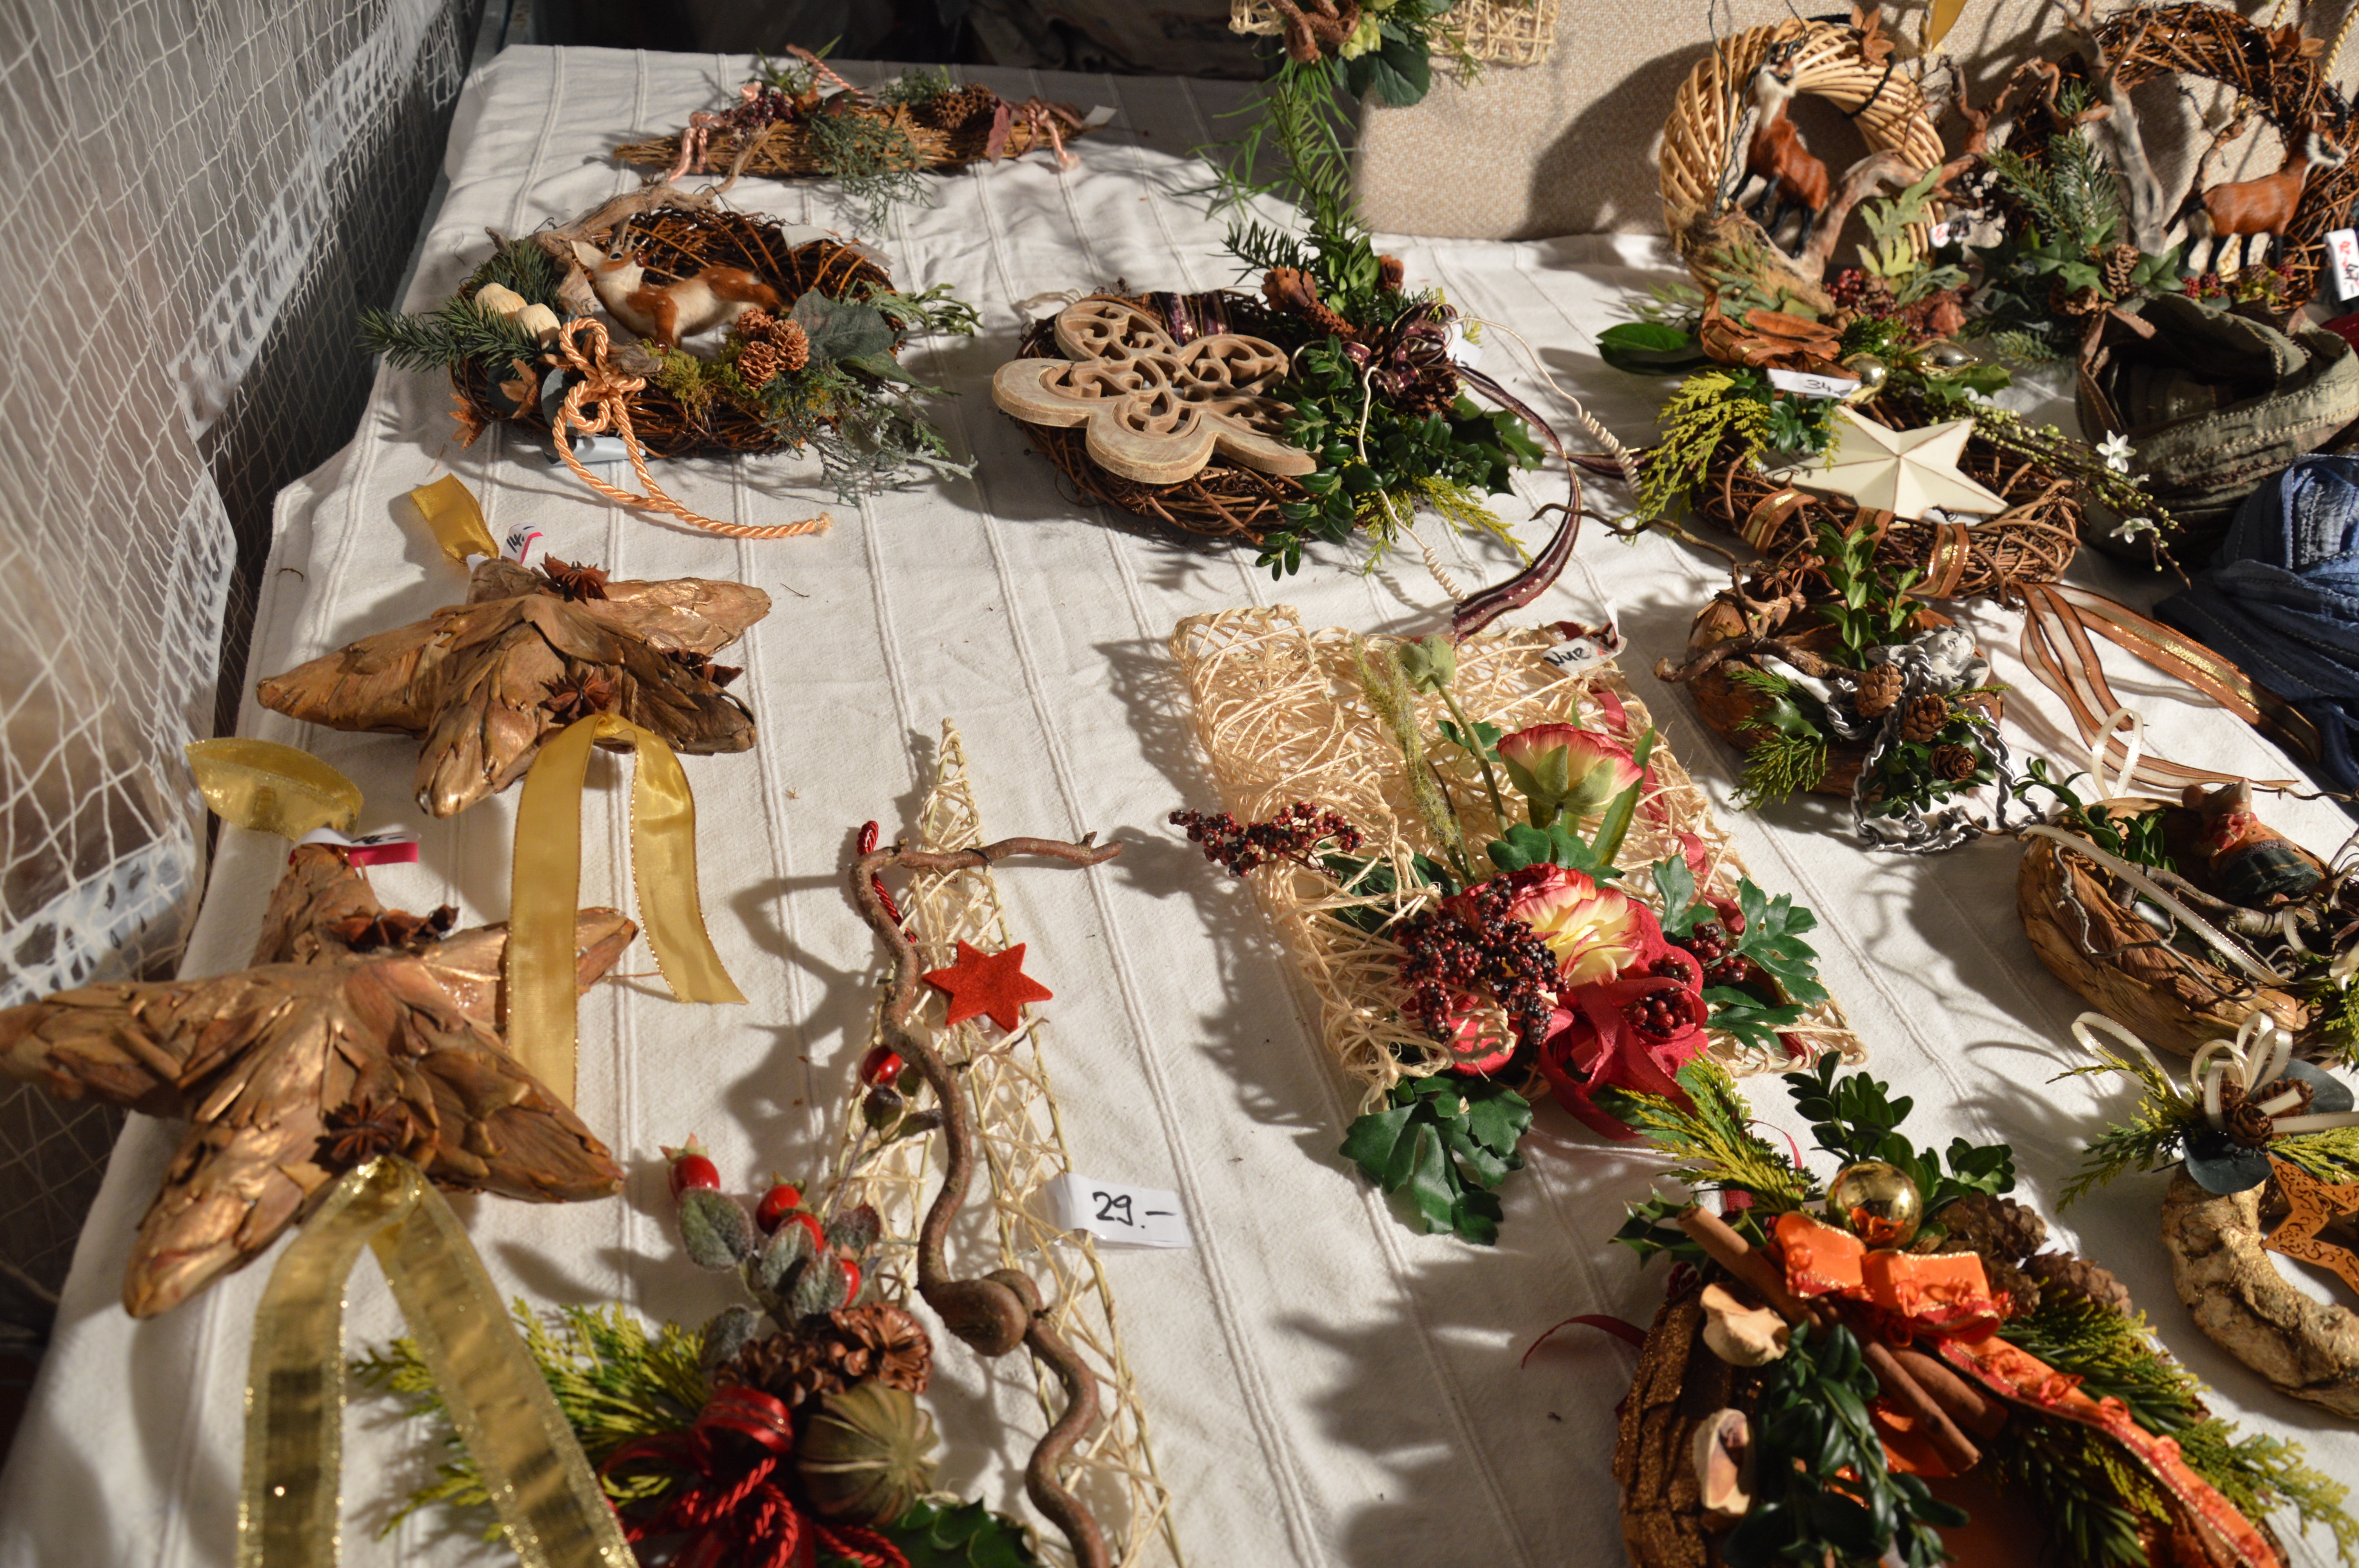
flower, decoration, meal, autumn, christmas, christmas tree, market stall, advent, christmas decoration, jewellery, christmas market, tradition, floristry, nativity scene, floral design, flower arranging